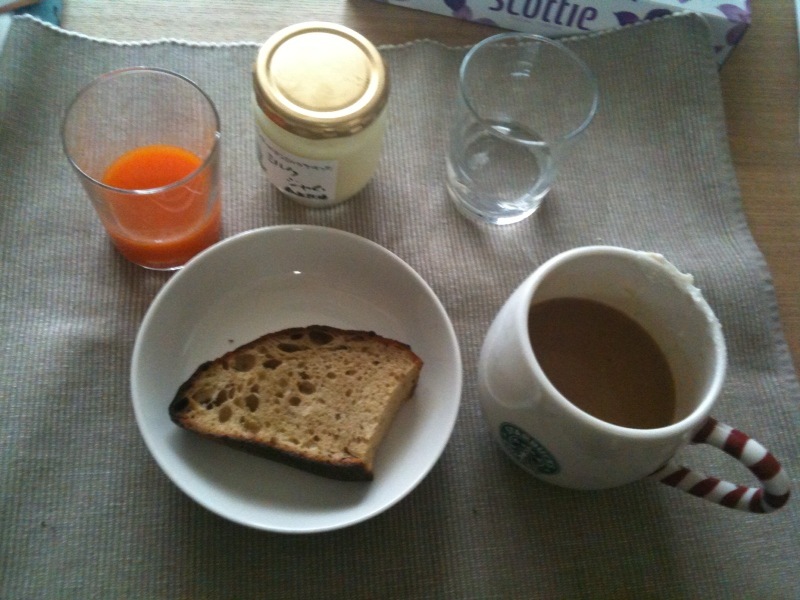
Label: toast